New Zealand–United States relations

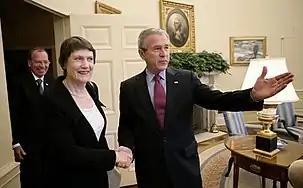
New Zealand Prime Minister Helen Clark and United States President George W. Bush meet at the White House in 2007

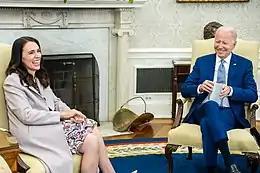
New Zealand Prime Minister Jacinda Ardern with U.S. President Joe Biden in Washington, D.C., May 2022

In 1966, when the Indonesia–Malaysia confrontation came to an end, Australia and New Zealand were pressured by the United States to expand their involvement in the Vietnam War. The 1st Australian Task Force (1ATF) was formed with additional Australian infantry and artillery, supported by Australian tanks, cavalry, air support, logistics, intelligence, engineering, and special forces. The task force was given the province of Phuoc Tuy as its tactical area of operations. New Zealand reluctantly increased its commitment by sending two companies of RNZIR troops in 1967. The companies were integrated into 2nd Battalion, Royal Australian Regiment in March 1968, forming the 2RAR/NZ (ANZAC) Battalion, with New Zealand personnel assuming various positions in the battalion, including that of second in command. A NZSAS troop was sent in 1968 and worked on operations with the Australian SAS. The New Zealand rifle companies were deployed on infantry operations with various Australian regiments and in independent operations in addition to their battalion operations, with each member serving a 12-month tour of duty thereafter.